Jimmy Scoular

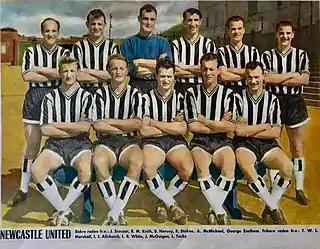
Newcastle United F.C. in 1960 with players from left, standing: James "Jimmy" Scoular, Richard Matthewson "Dick" Keith, Bryan Harvey (goalkeeper), Bob Stokoe, and George Eastham; crouched from left: "Terry" W. L. Marshall, Ivor J. Allchurch, Leonard Roy "Len" White, John McGuigan and Liam Tuohy.

James Scoular (11 January 1925 – 19 March 1998) was a Scottish football player and manager. Known as a tough, combative player with precise passing skills, Scoular made over 600 appearances in the Football League with Portsmouth, Newcastle United and Bradford Park Avenue, as a player-manager, and attained nine caps for Scotland in a playing career spanning nearly twenty years. Following his retirement from playing, Scoular went on to manage Cardiff City and Newport County.